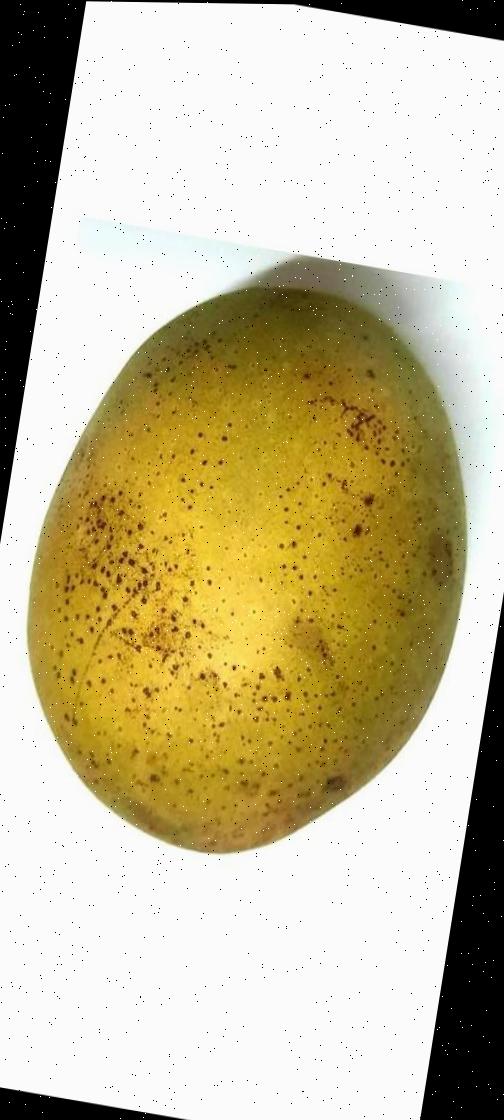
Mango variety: Shada